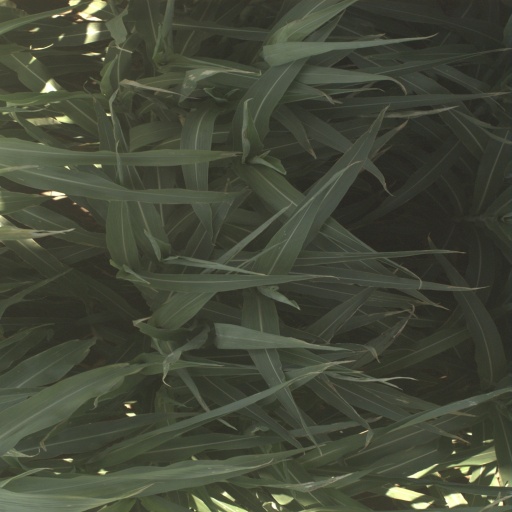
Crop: sorghum